Manhattan Tower (film)

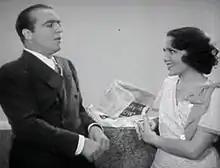
James Hall and Mary Brian

Mary Harper and Jimmy Duncan both work at the Empire State Building, he as an engineer, she as a secretary. They would like to marry and buy a house that they saw advertised in a window in the building lobby, but they need more money.